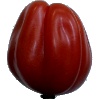
Label: Tomato Heart 1